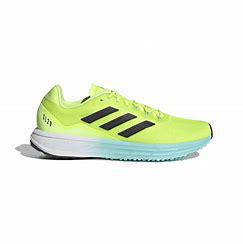
Brand: Adidas
Model: SL20